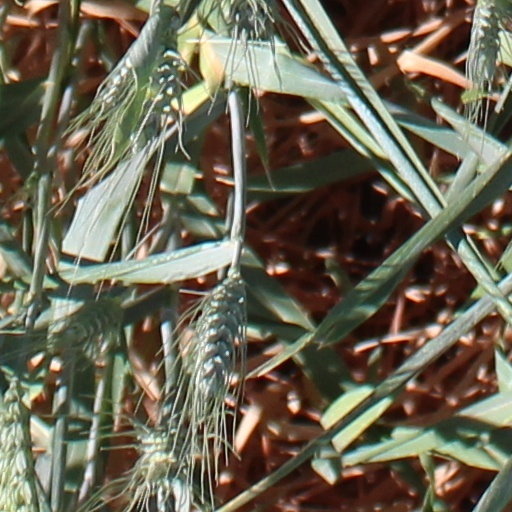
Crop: wheat